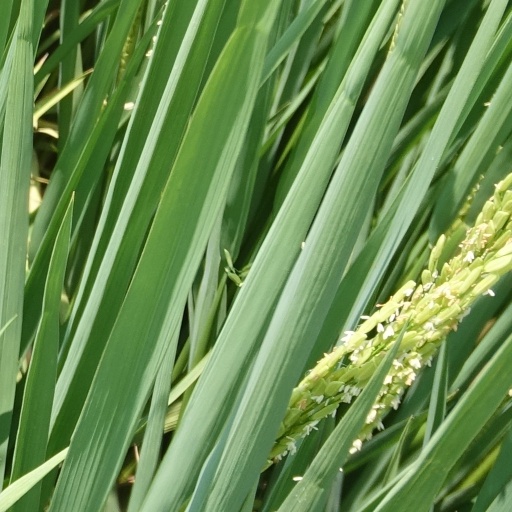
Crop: rice